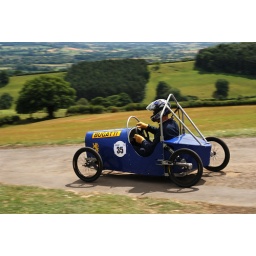
this is the view from the top of the hill at the soap box derby, near richards castle in south shropshire